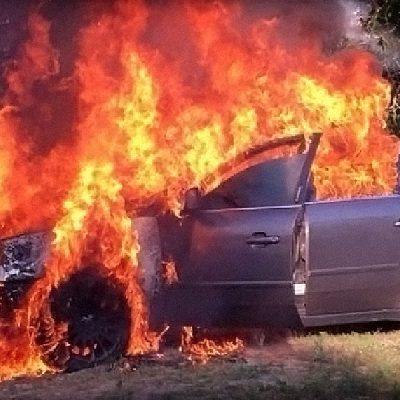
Label: urban_fire